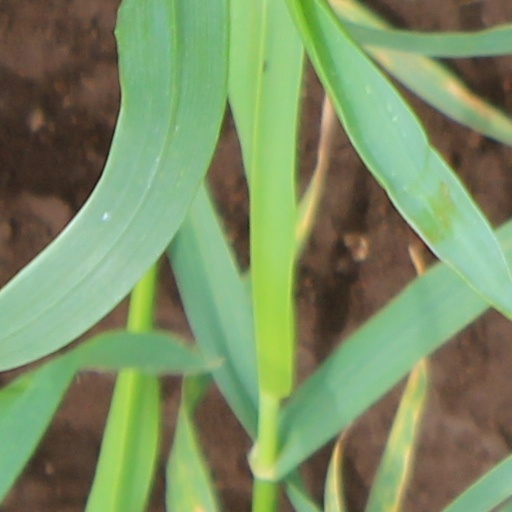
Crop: wheat